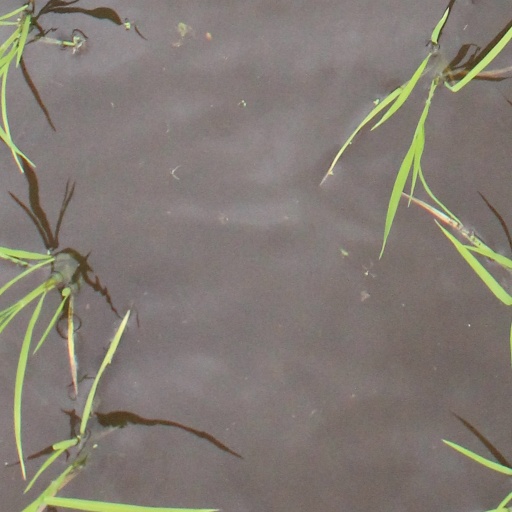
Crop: rice